David Ben-Gurion

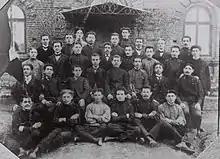
Poalei Zion's "Ezra" group in Płońsk, 1905. David Grün (David Ben-Gurion) in the first row, third on the right

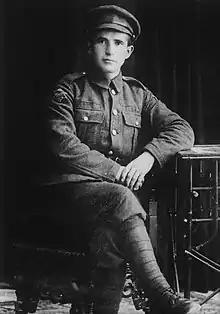
Ben-Gurion in his Jewish Legion uniform, 1918

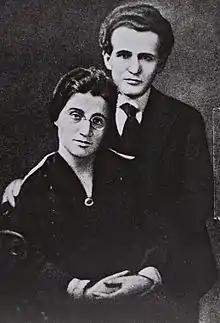
David and Paula Ben-Gurion, 1 June 1918

David Ben-Gurion was born in Płońsk in Congress Polandthen part of the Russian Empire, to Polish Jewish parents. His father, Avigdor Grün, was a "pokątny doradca" (secret adviser), navigating his clients through the often corrupt Imperial legal system. Following the publication of Theodore Herzl's "Der Judenstaat" in 1896 Avigdor co-founded a Zionist group called "Beni Zion"Children of Zion. In 1900 it had a membership of 200. David was the youngest of three boys with an older and younger sister. His mother, Scheindel (Broitman), died of sepsis following a stillbirth in 1897. It was her eleventh pregnancy. Two years later his father remarried. Ben-Gurion's birth certificate, found in Poland in 2003, indicated that he had a twin brother who died shortly after birth. Between the ages of five and 13 Ben-Gurion attended five different heders as well as compulsory Russian classes. Two of the heders were 'modern' and taught in Hebrew rather than Yiddish. His father could not afford to enrol Ben-Gurion in Płońsk's beth midrash so Ben-Gurion's formal education ended after his bar mitzvah. At the age of 14 he and two friends formed a youth club, "Ezra", promoting Hebrew studies and emigration to the Holy Land. The group ran Hebrew classes for local youth and in 1903 collected funds for the victims of the Kishinev pogrom. One biographer writes that "Ezra" had 150 members within a year. A different source estimates the group never had more than "several dozen" members.